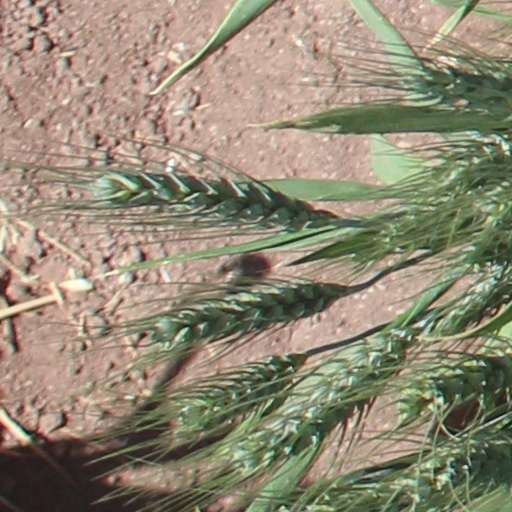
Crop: wheat